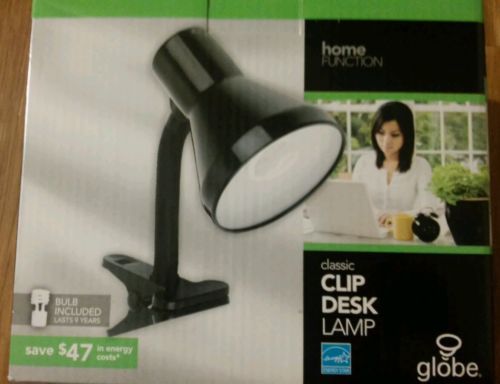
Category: lamp